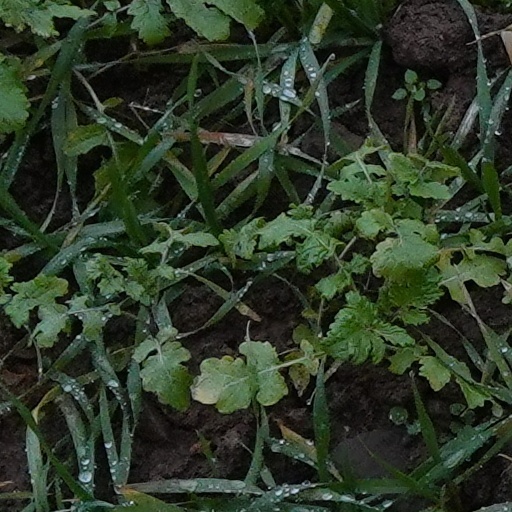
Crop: wheat